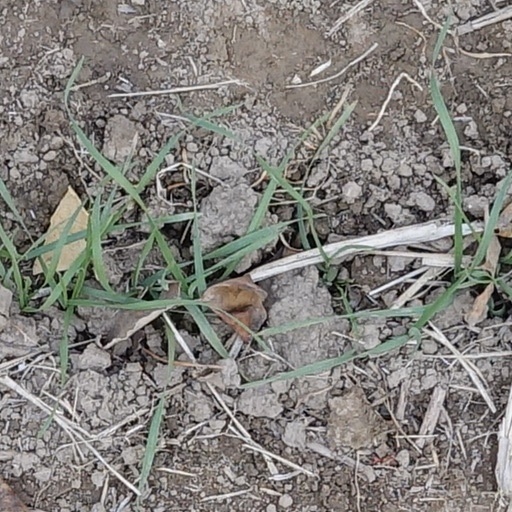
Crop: wheat